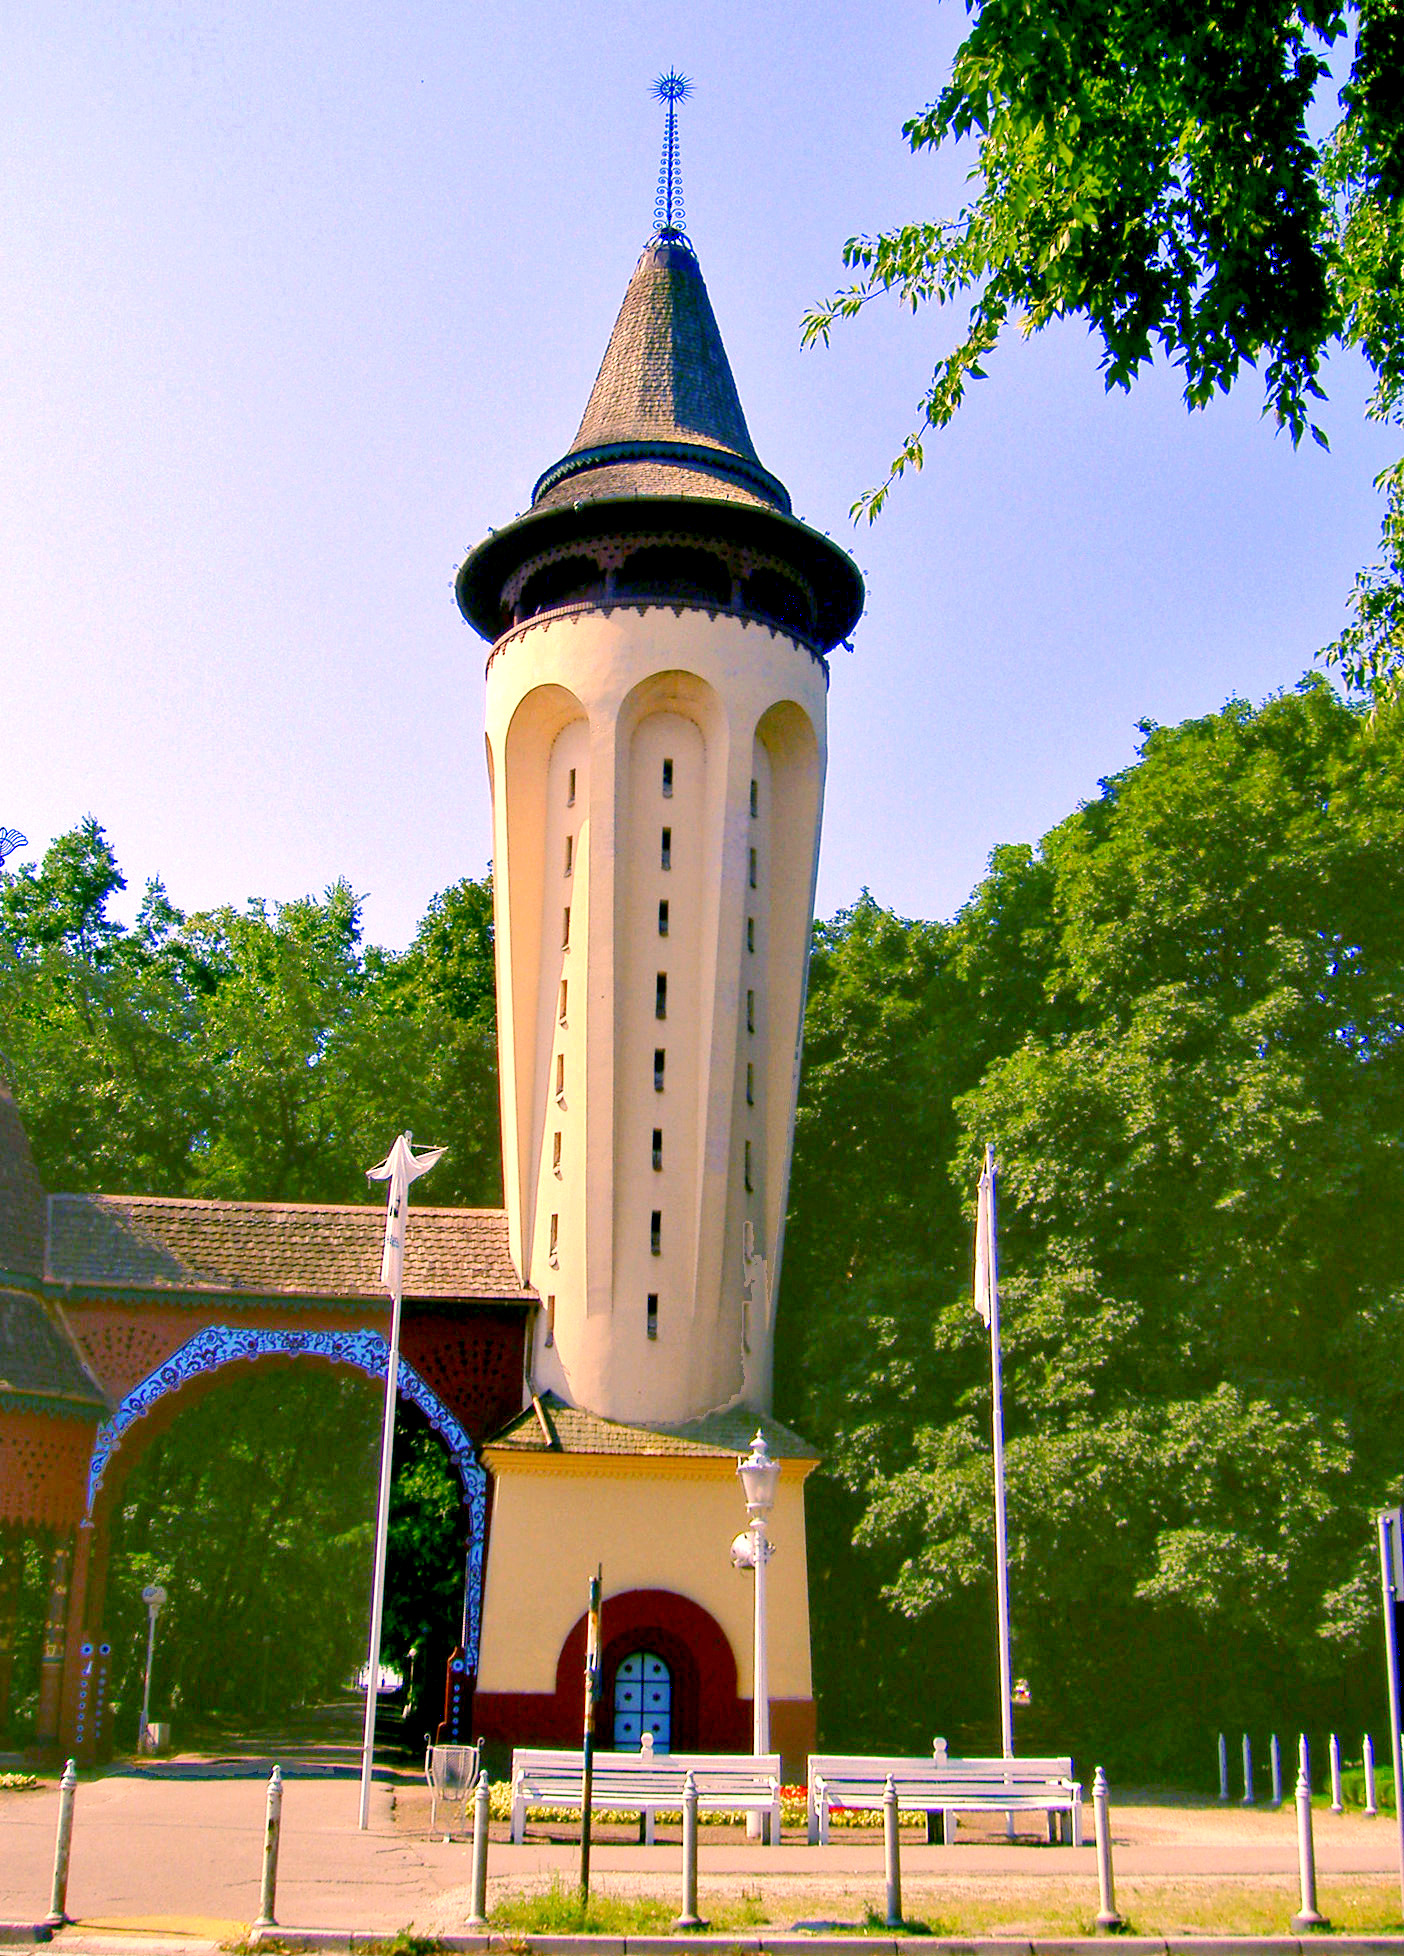
tower, Palic, lake, enter, spa, center, resort, vacation, photo, architecture, landmark, sky, tree, steeple, outdoor structure, grass, building, bell tower